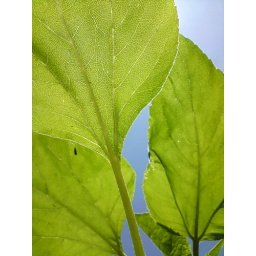
It was a hot sunny day in Sussex that brought out green in these sunflower leaves.